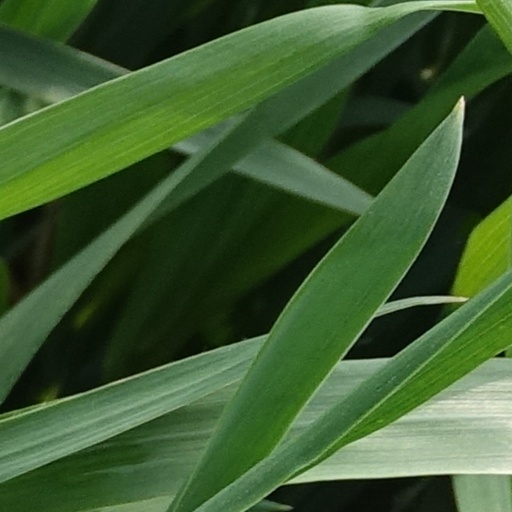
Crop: wheat